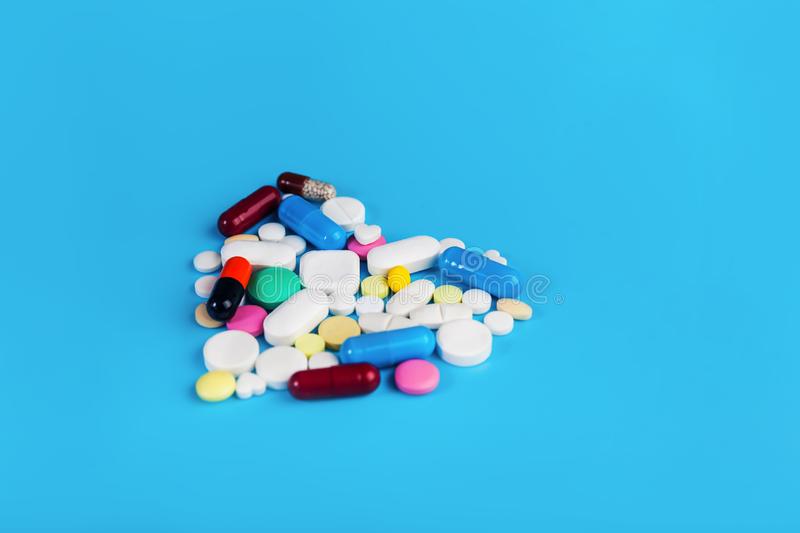
Label: plastic